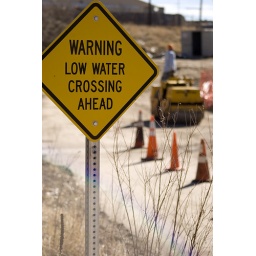
They're doing some construction on the trail where the creek bed usually runs. They're building a bridge over the creek.Quantaray 70-300DLf4.51/500&amp;quot;